Joseph Husslein

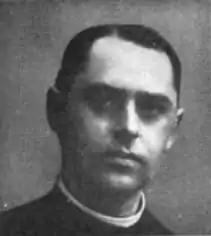
Joseph Husslein (January 1, 1917)

Joseph C. Husslein, S.J. (1873-1952) was a key figure in the early twentieth century in the development of American Catholic social thought. Husslein was one of several figures, such as John A. Ryan, trying to apply the Catholic social teaching of Pope Leo XIII’s watershed encyclical "Rerum novarum" (1891). In the next decades Husslein would write over 500 articles on Catholic social teaching. The national Jesuit weekly magazine "America" published most of these articles. Husslein worked as an editor of the magazine.